Describe the emotion expressed in this image:  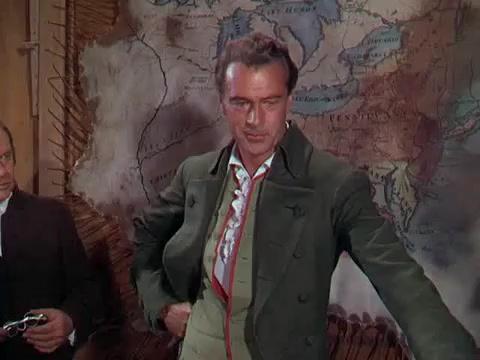
This person displays Suffering, valence and arousal with low intensity.